Second Anglo-Sikh War

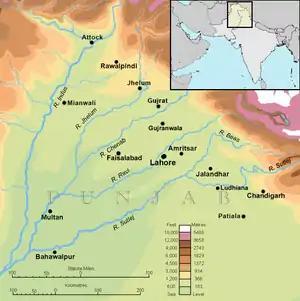
Topographical map of The Punjab, "Land of 5 Waters"

The Sikh Confederacy Misls of the Punjab were consolidated into an Empire and expanded by Maharaja Ranjit Singh during the early years of the nineteenth century. During the same period, the British East India Company's territories had been expanded until they were adjacent to the Punjab. Ranjit Singh maintained an uneasy alliance with the East India Company, while increasing the military strength of the Sikh Khalsa Army to deter British aggression against his state and to expand Sikh territory to the north and north west, capturing territory from Afghanistan and Kashmir.